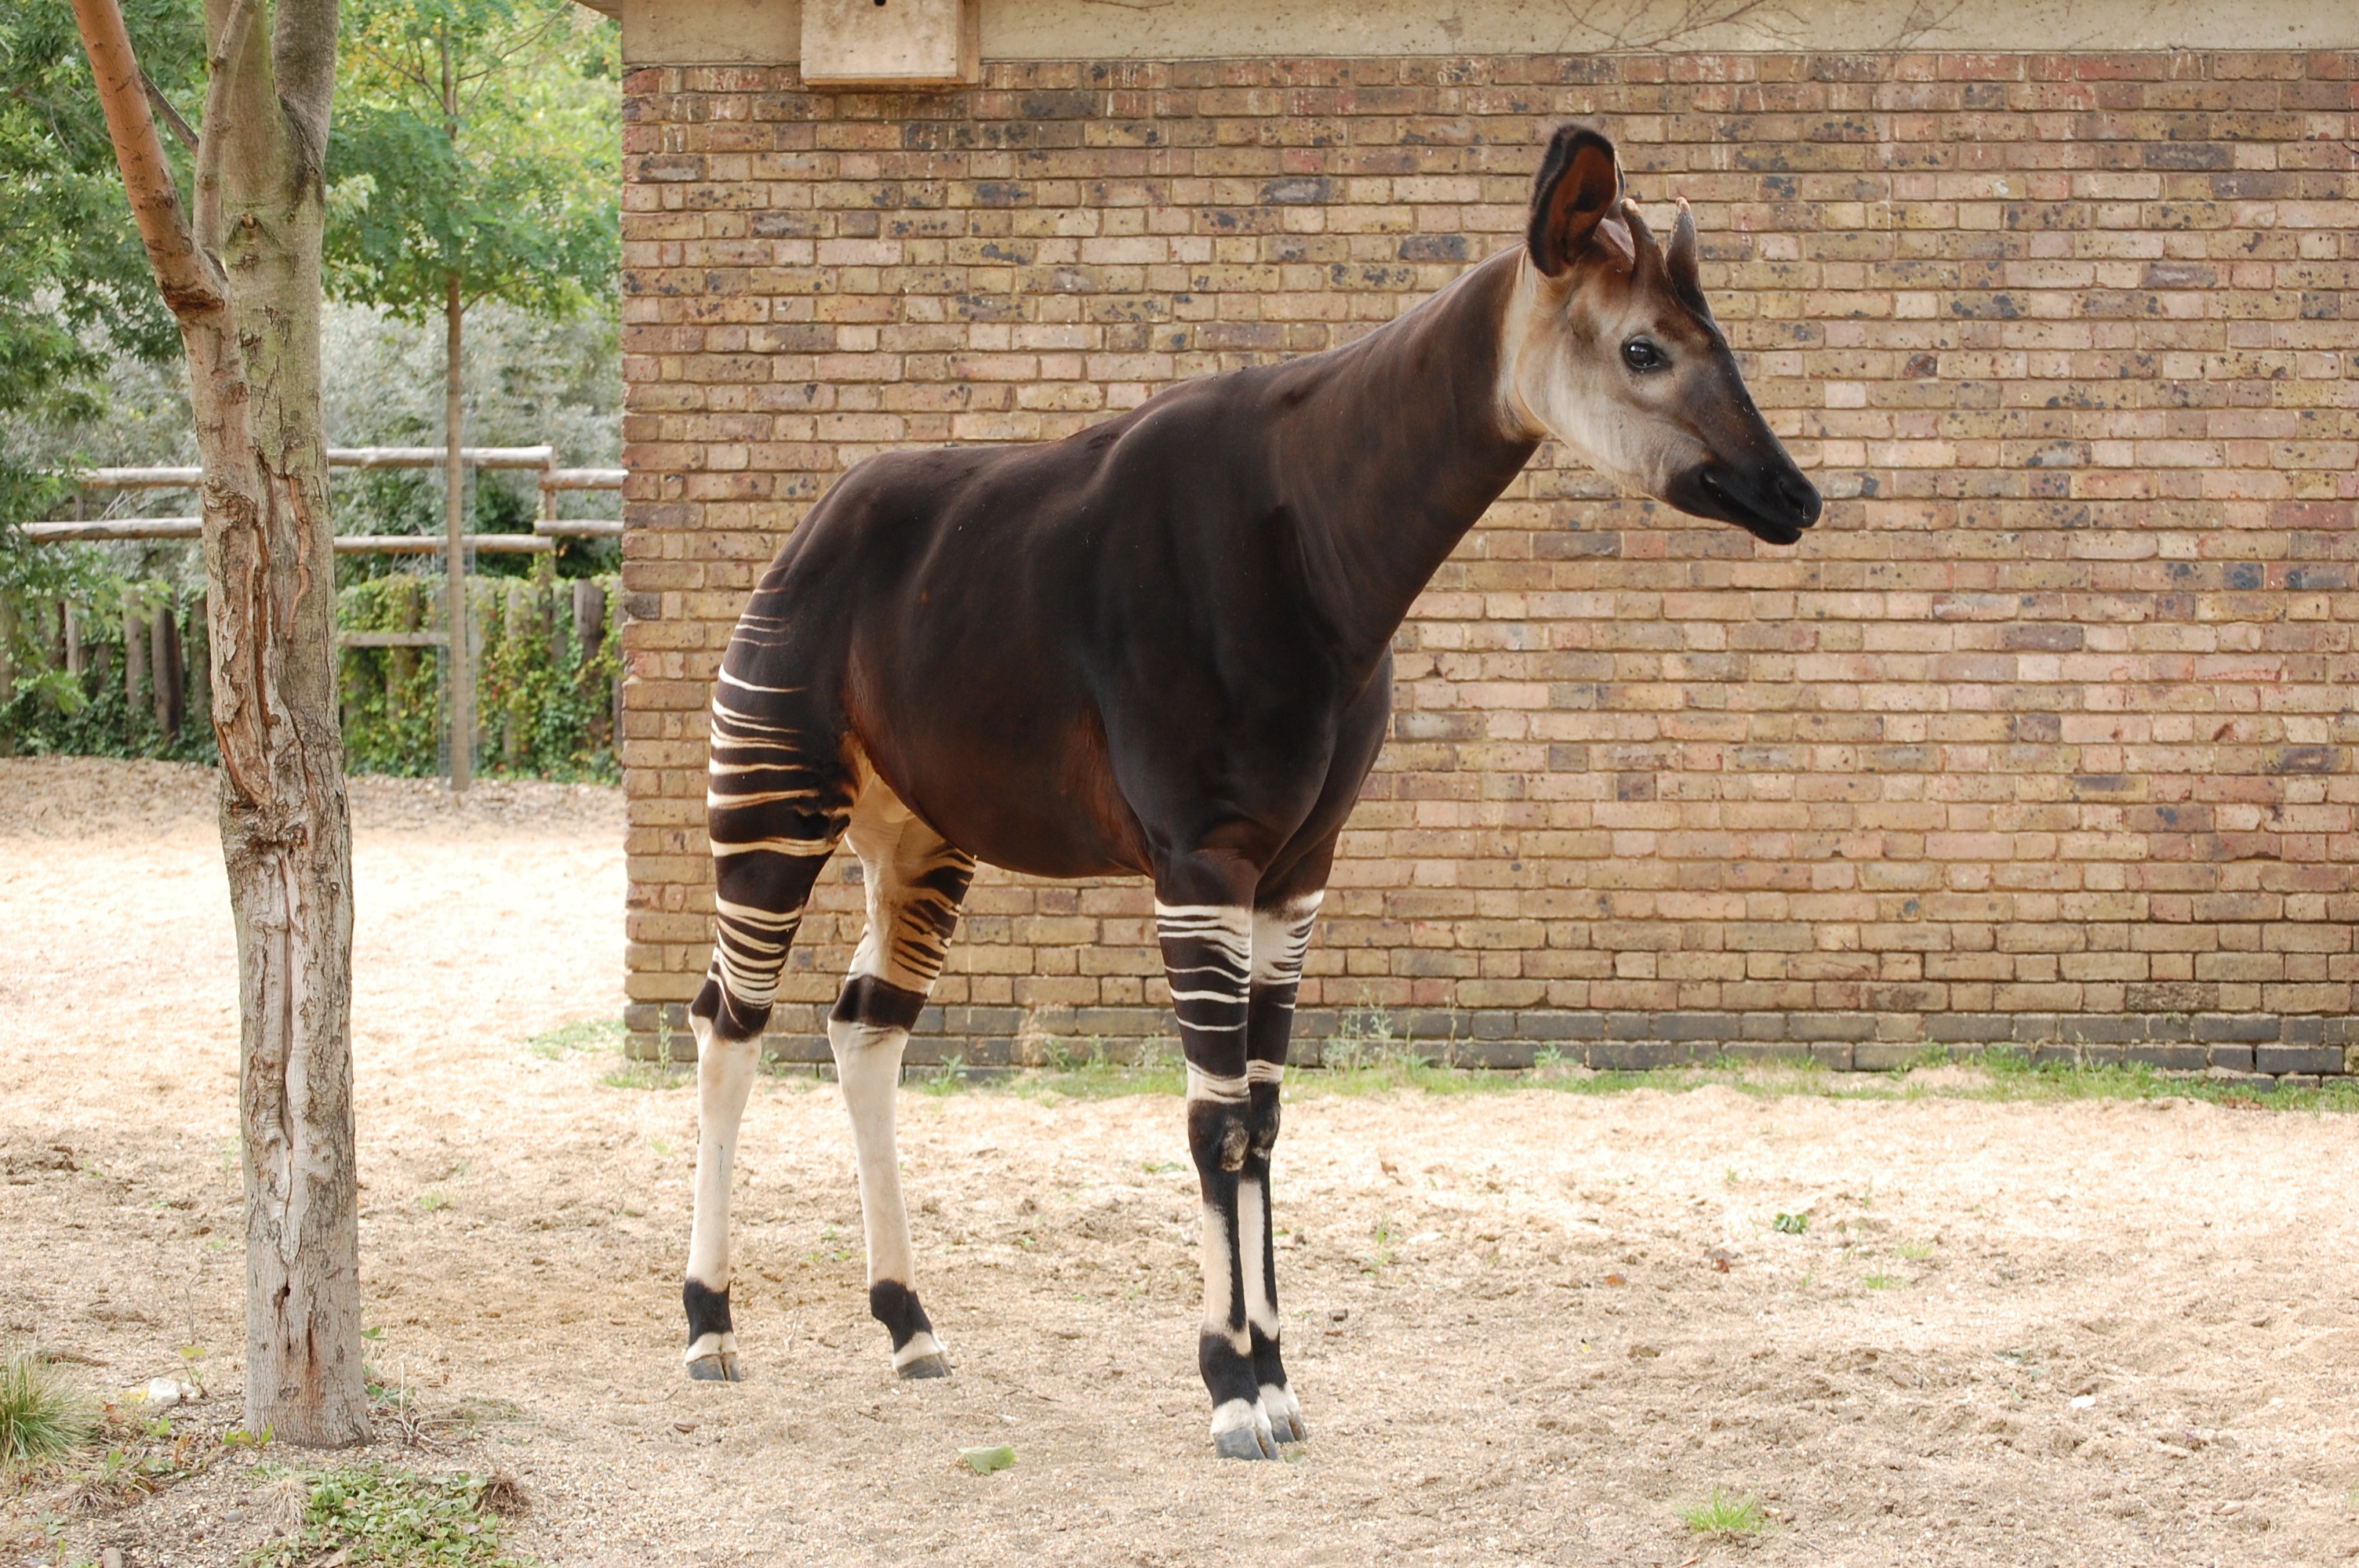
animal, zoo, africa, mammal, stallion, mane, fauna, vertebrate, mare, okapi, colt, giraffidae, pack animal, horse like mammal, mustang horse